Foodborne illness

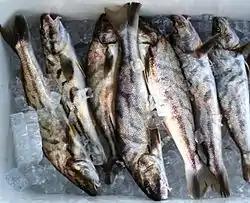
Proper storage and refrigeration of food help in the prevention of food poisoning.

Governments have the primary mandate of ensuring safe food for all, however all actors in the food chain are responsible to ensure only safe food reaches the consumer, thus preventing foodborne illnesses. This is achieved through the implementation of strict hygiene rules and a public veterinary and phytosanitary service that monitors animal products throughout the food chain, from farming to delivery in shops and restaurants. This regulation includes: